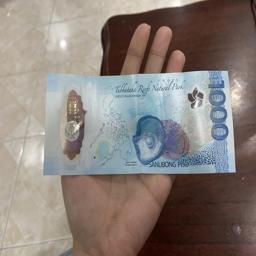
Label: 1000_New_Back